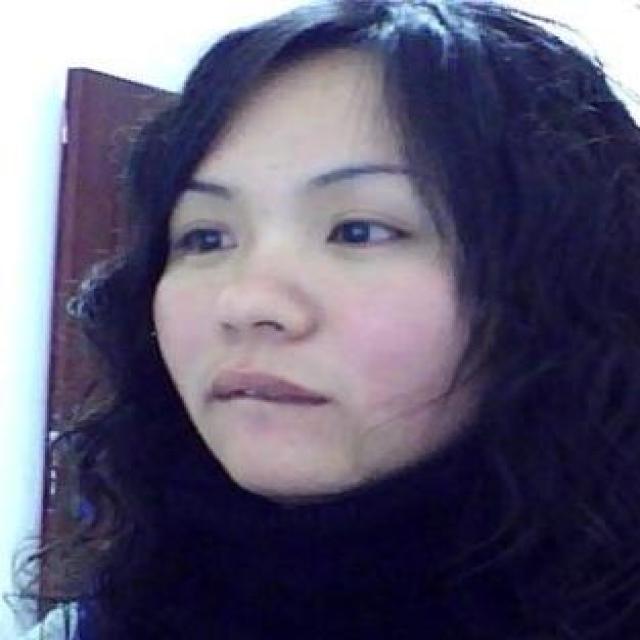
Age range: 21-44